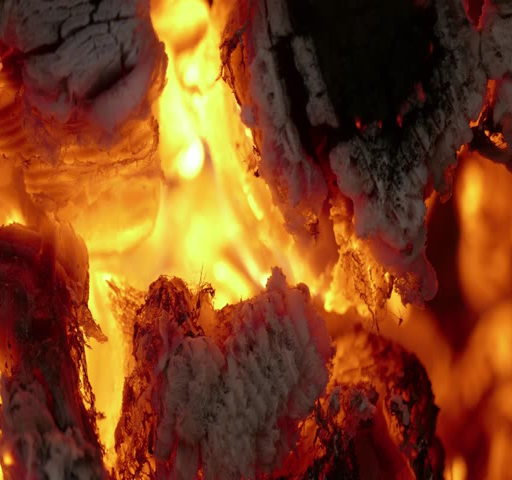
fire of burning wood in stove with the open door , close - up / fire flame